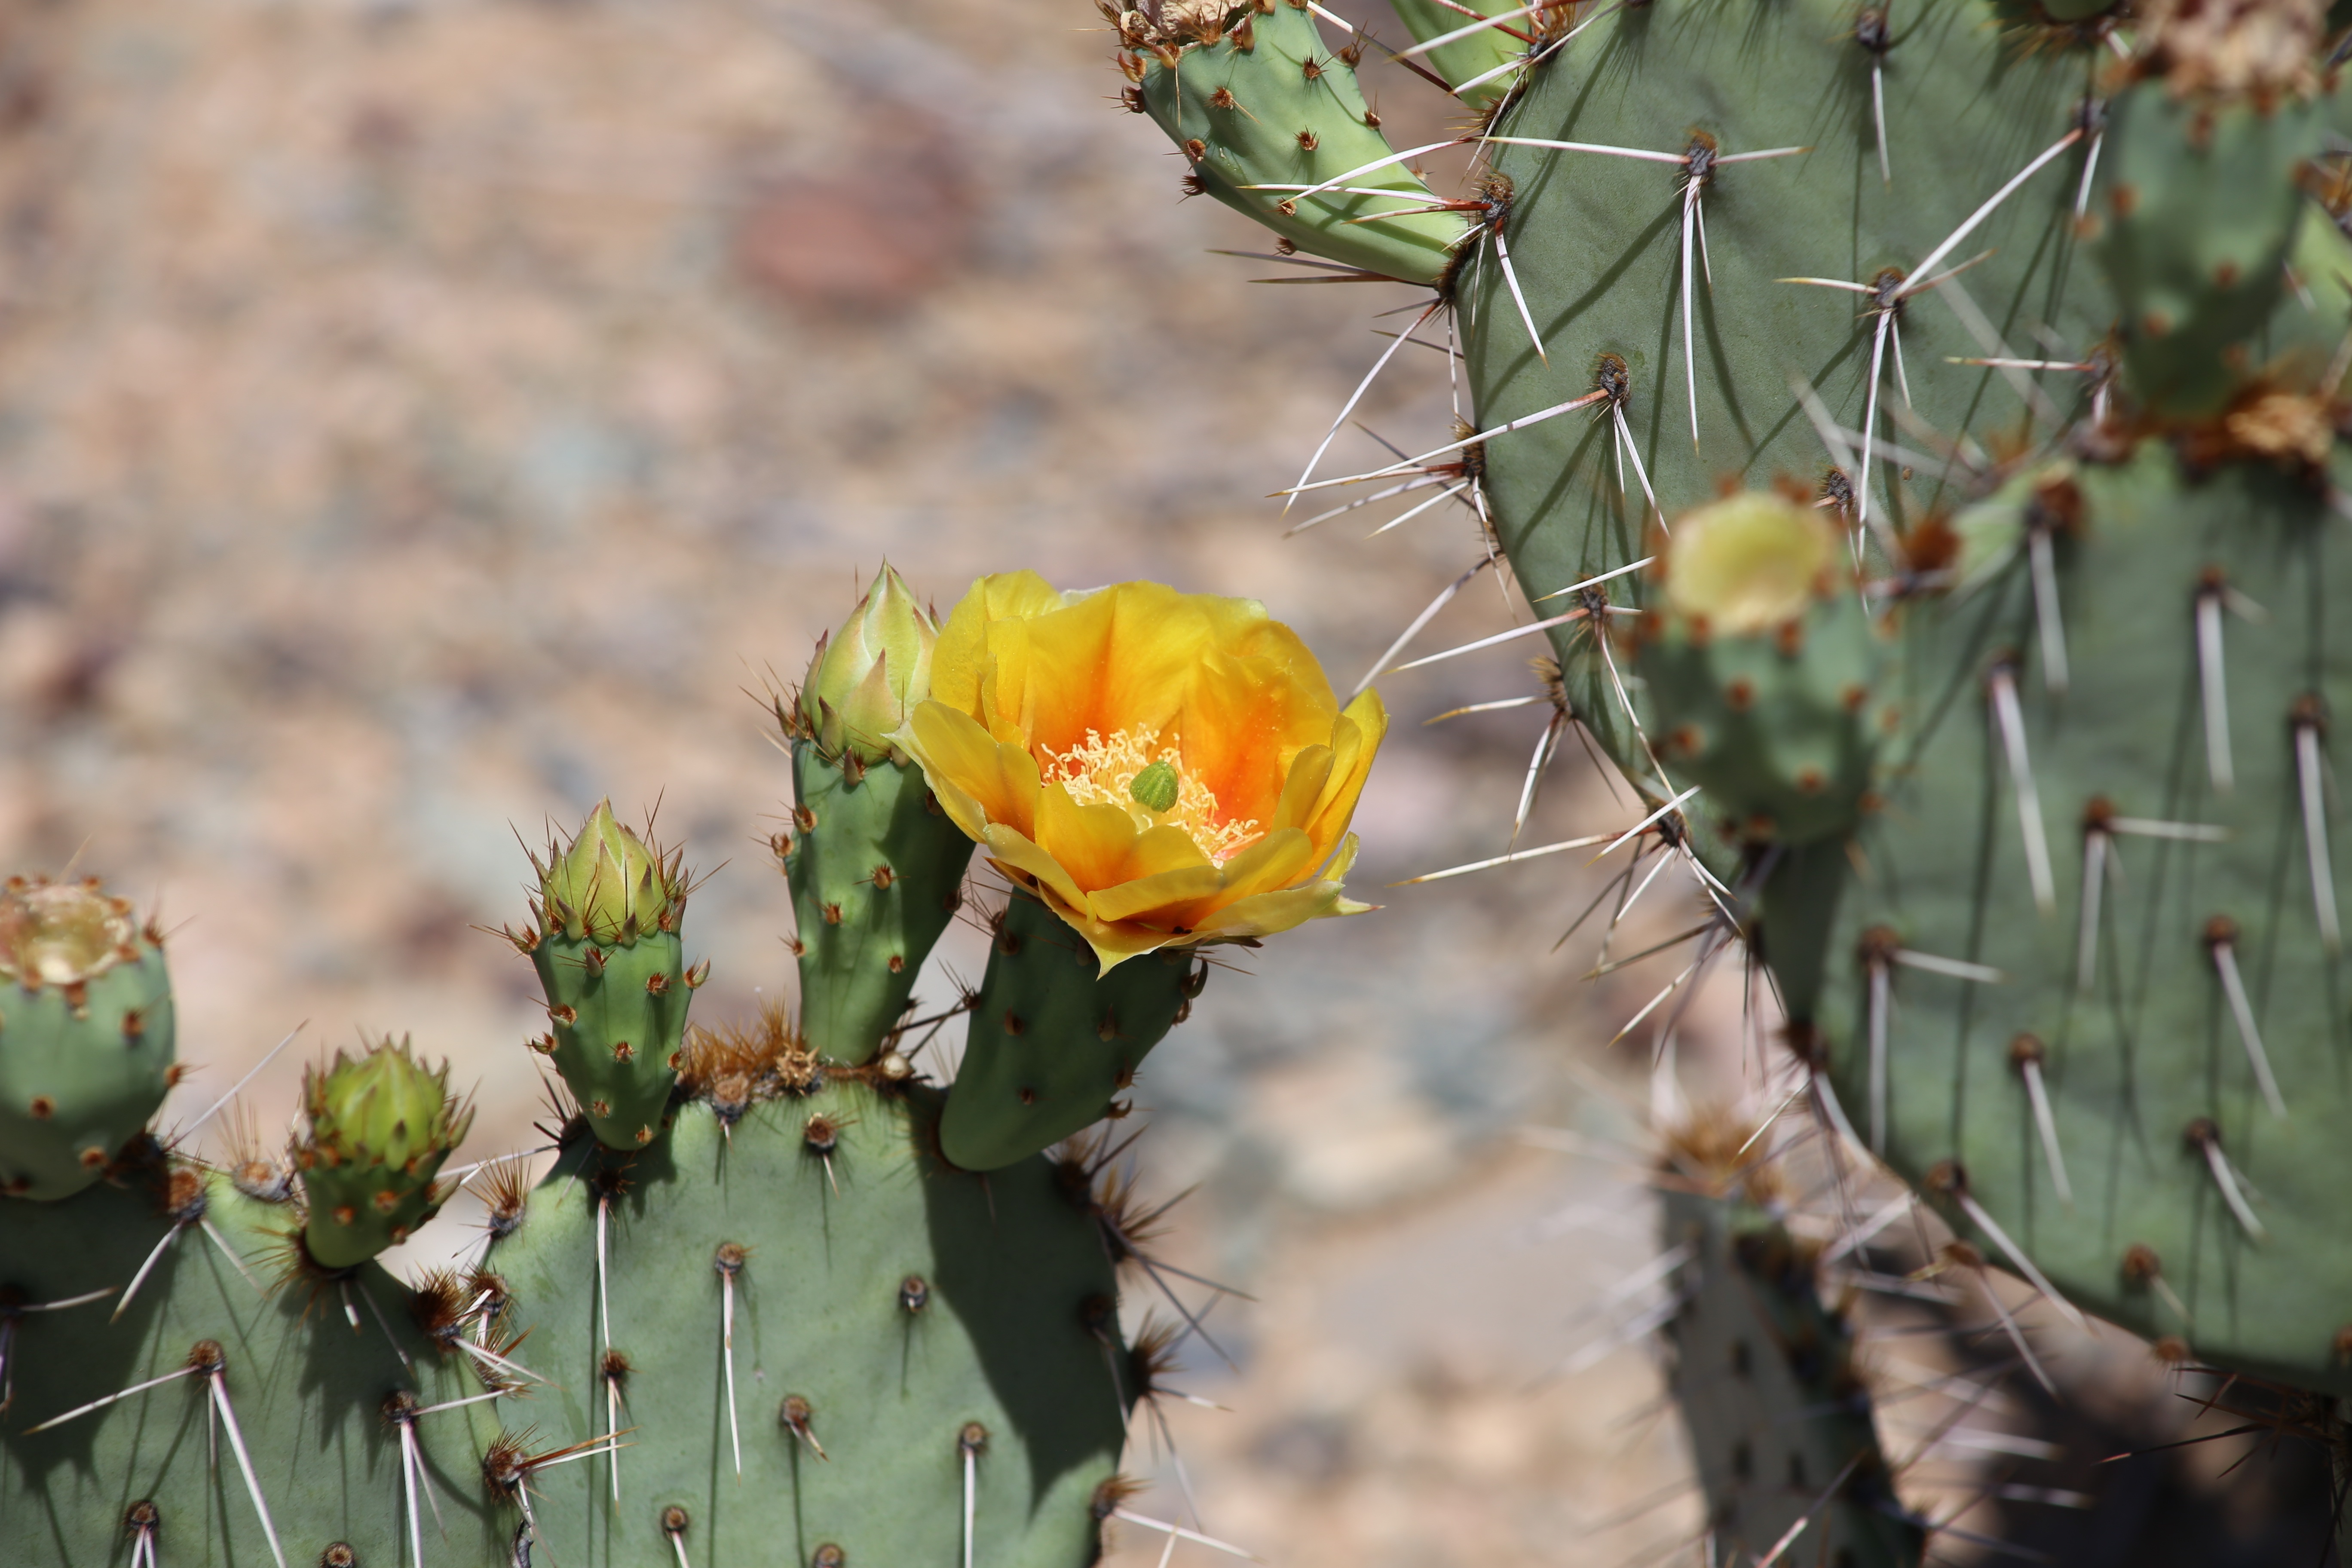
nature, cactus, plant, desert, flower, produce, botany, cacti, flora, fauna, wildflower, arizona, blooms, caryophyllales, flowering plant, prickly pear, plant stem, land plant, thorns spines and prickles, hedgehog cactus, nopal, barbary fig, eastern prickly pear